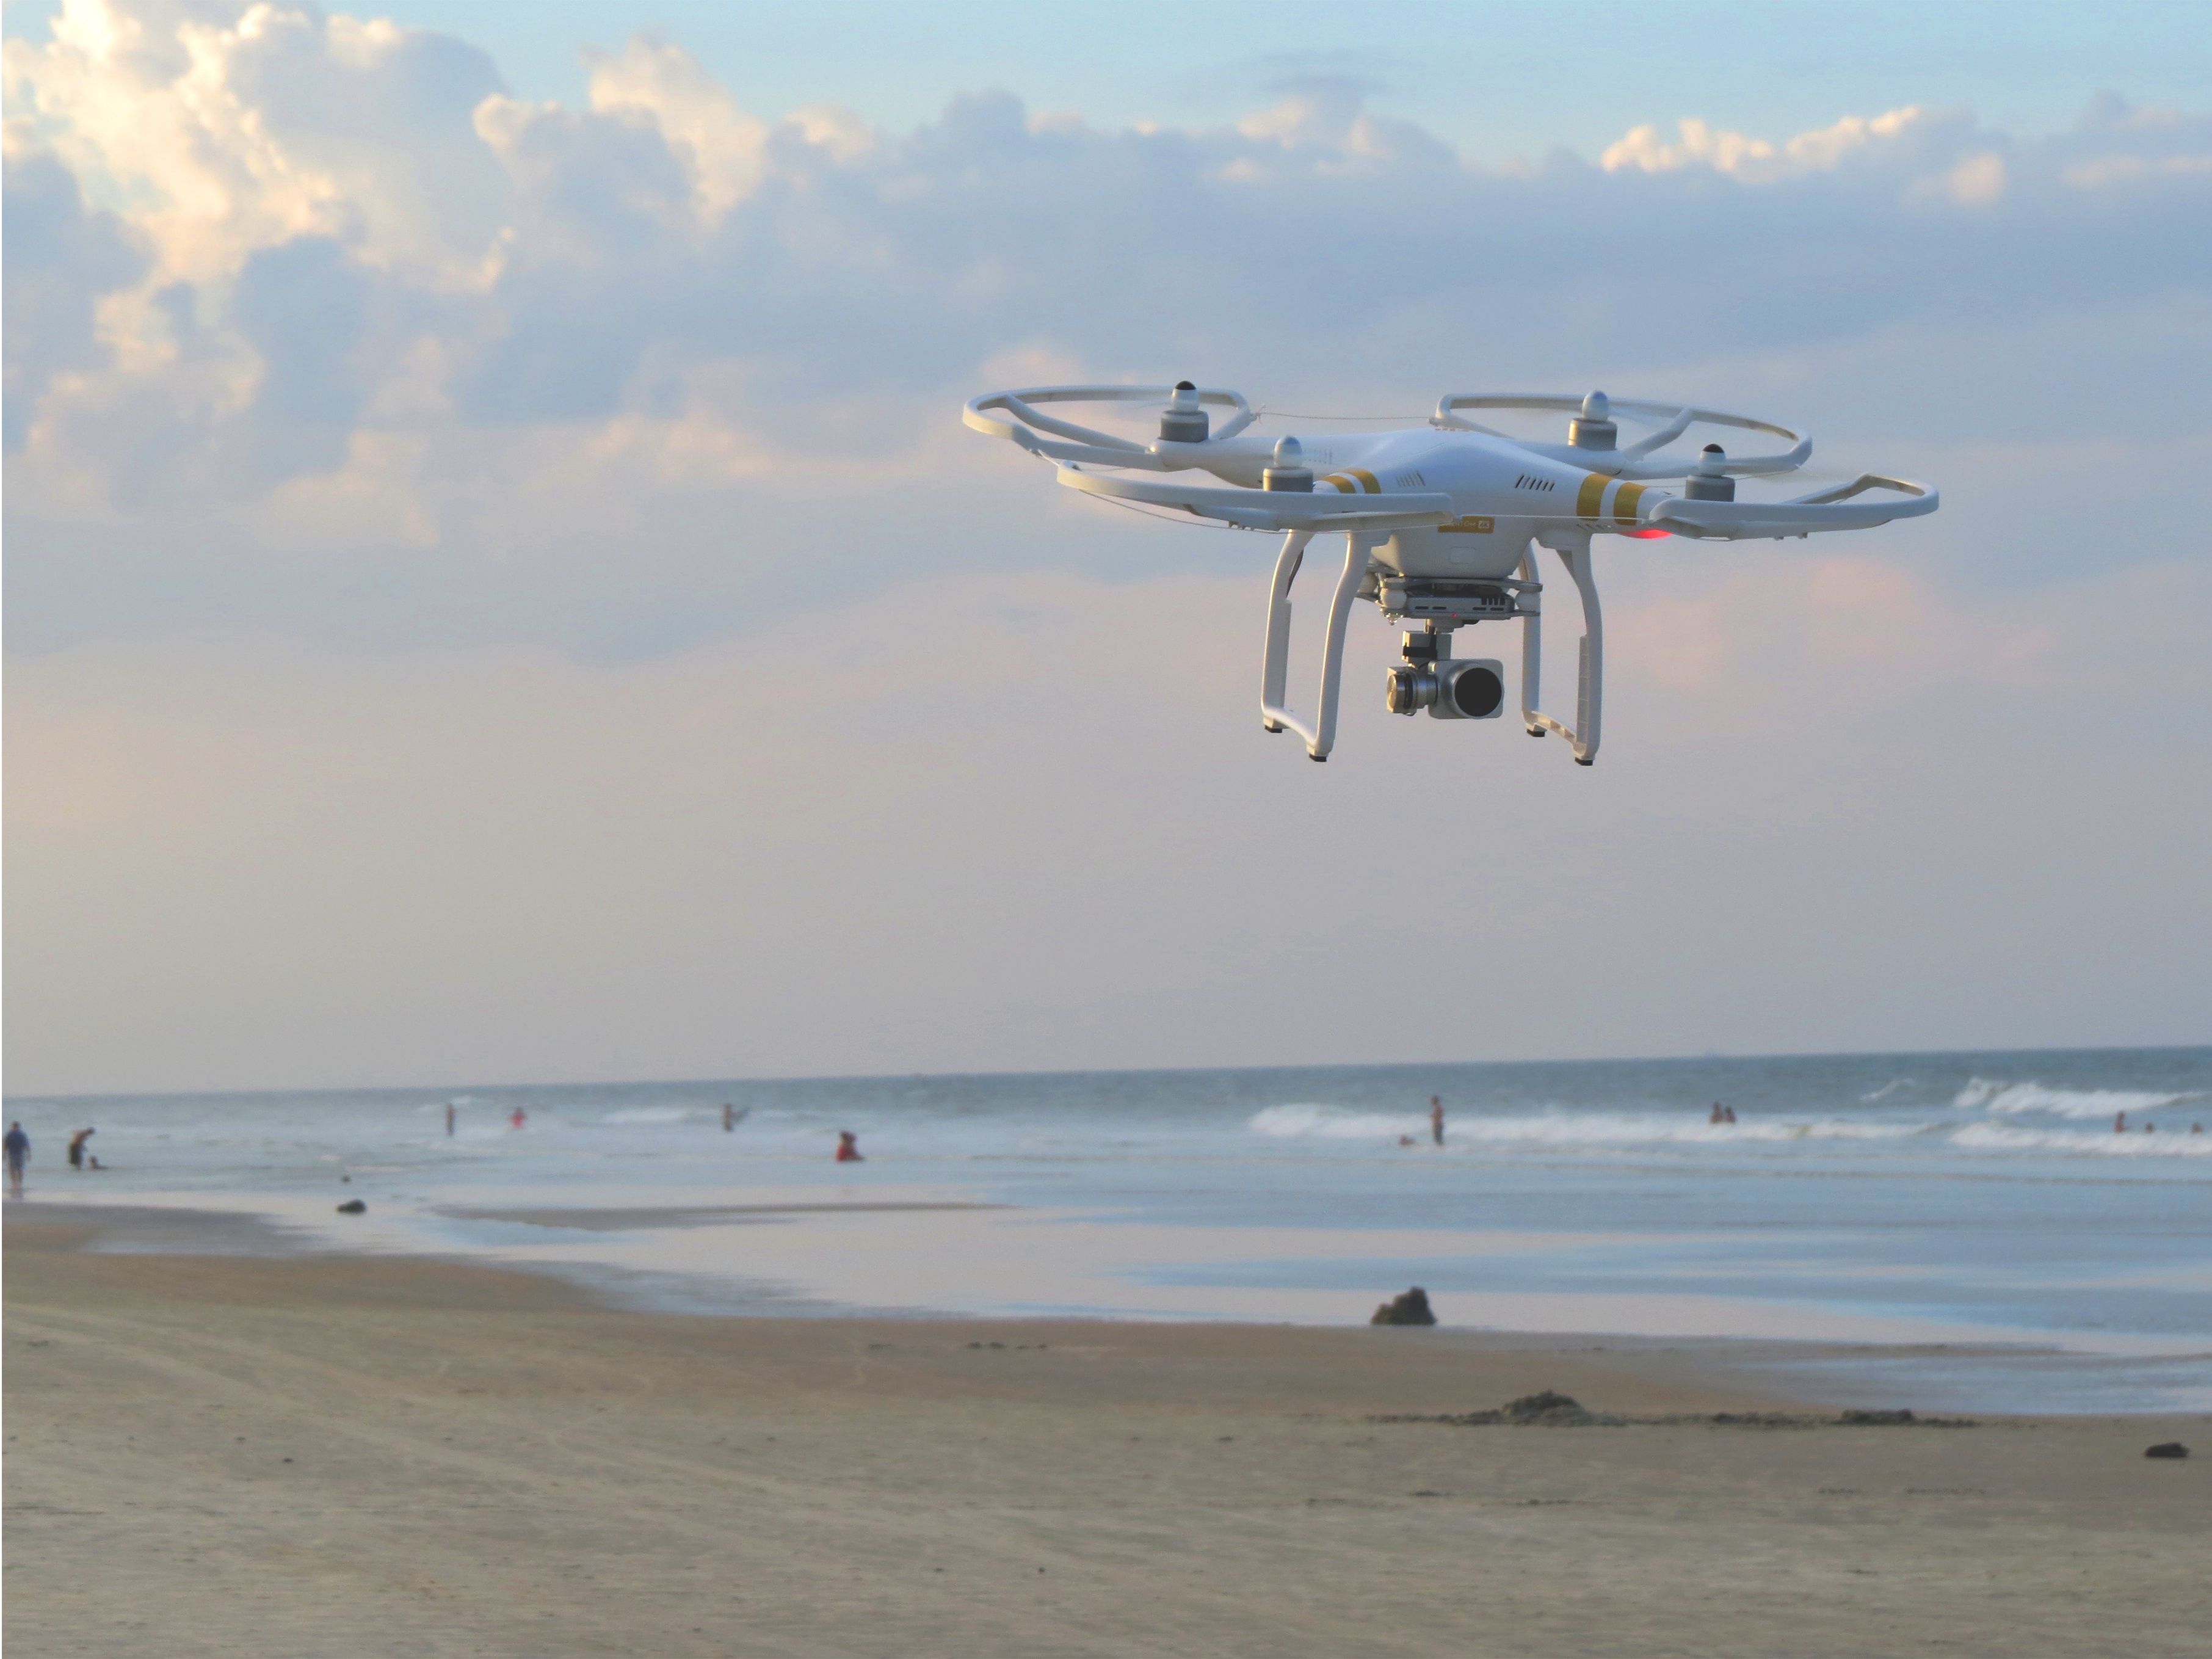
beach, sea, coast, sand, ocean, wing, cloud, airplane, aircraft, vehicle, aviation, flight, wafe, drone, atmosphere of earth